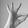
ASL letter: F